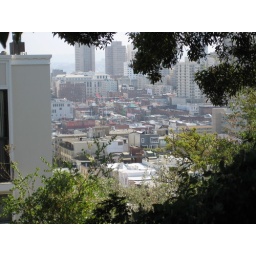
A flock of green and red parakeets flew by while we were up there.